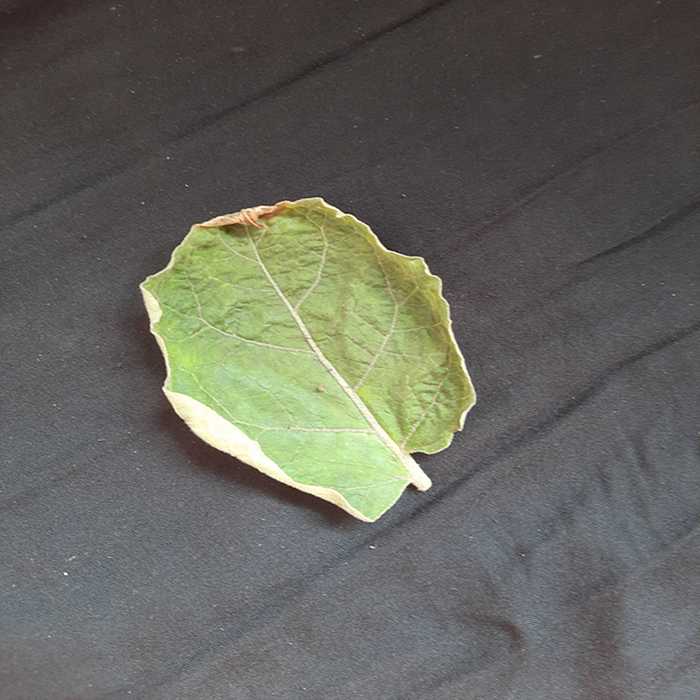
Plant: Eggplant
Label: Eggplant begomovirus